Civil Protection in Switzerland

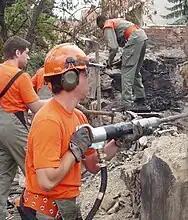
Supporting pioneer.

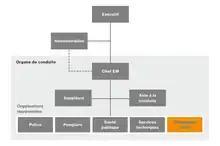
Structure of a regional steering committee (RSC)

In the event of large-scale emergencies or disasters, operations are managed at municipal or regional level by a regional steering committee (RSC). This is made up of all the partners (first and second level) and is managed by a municipal executive, who appoints a chief of staff and a deputy.